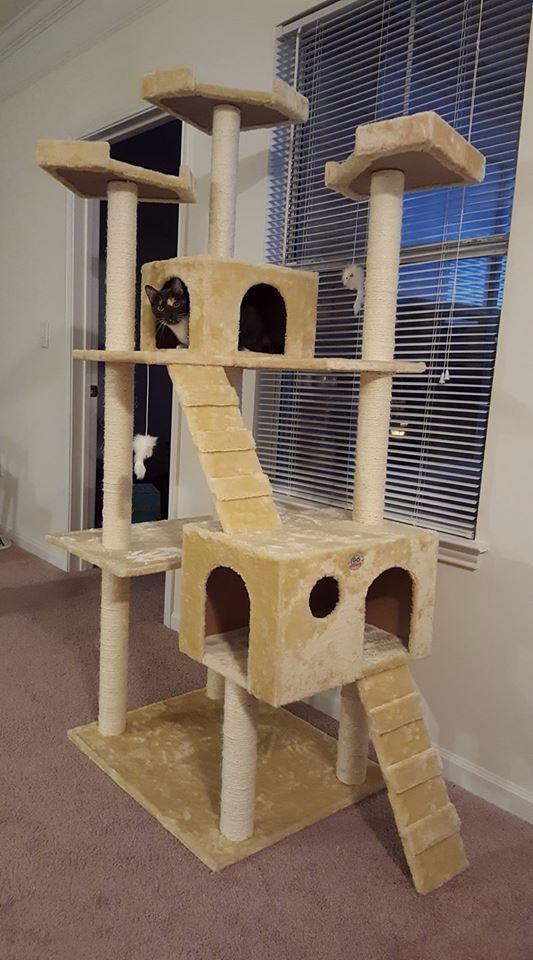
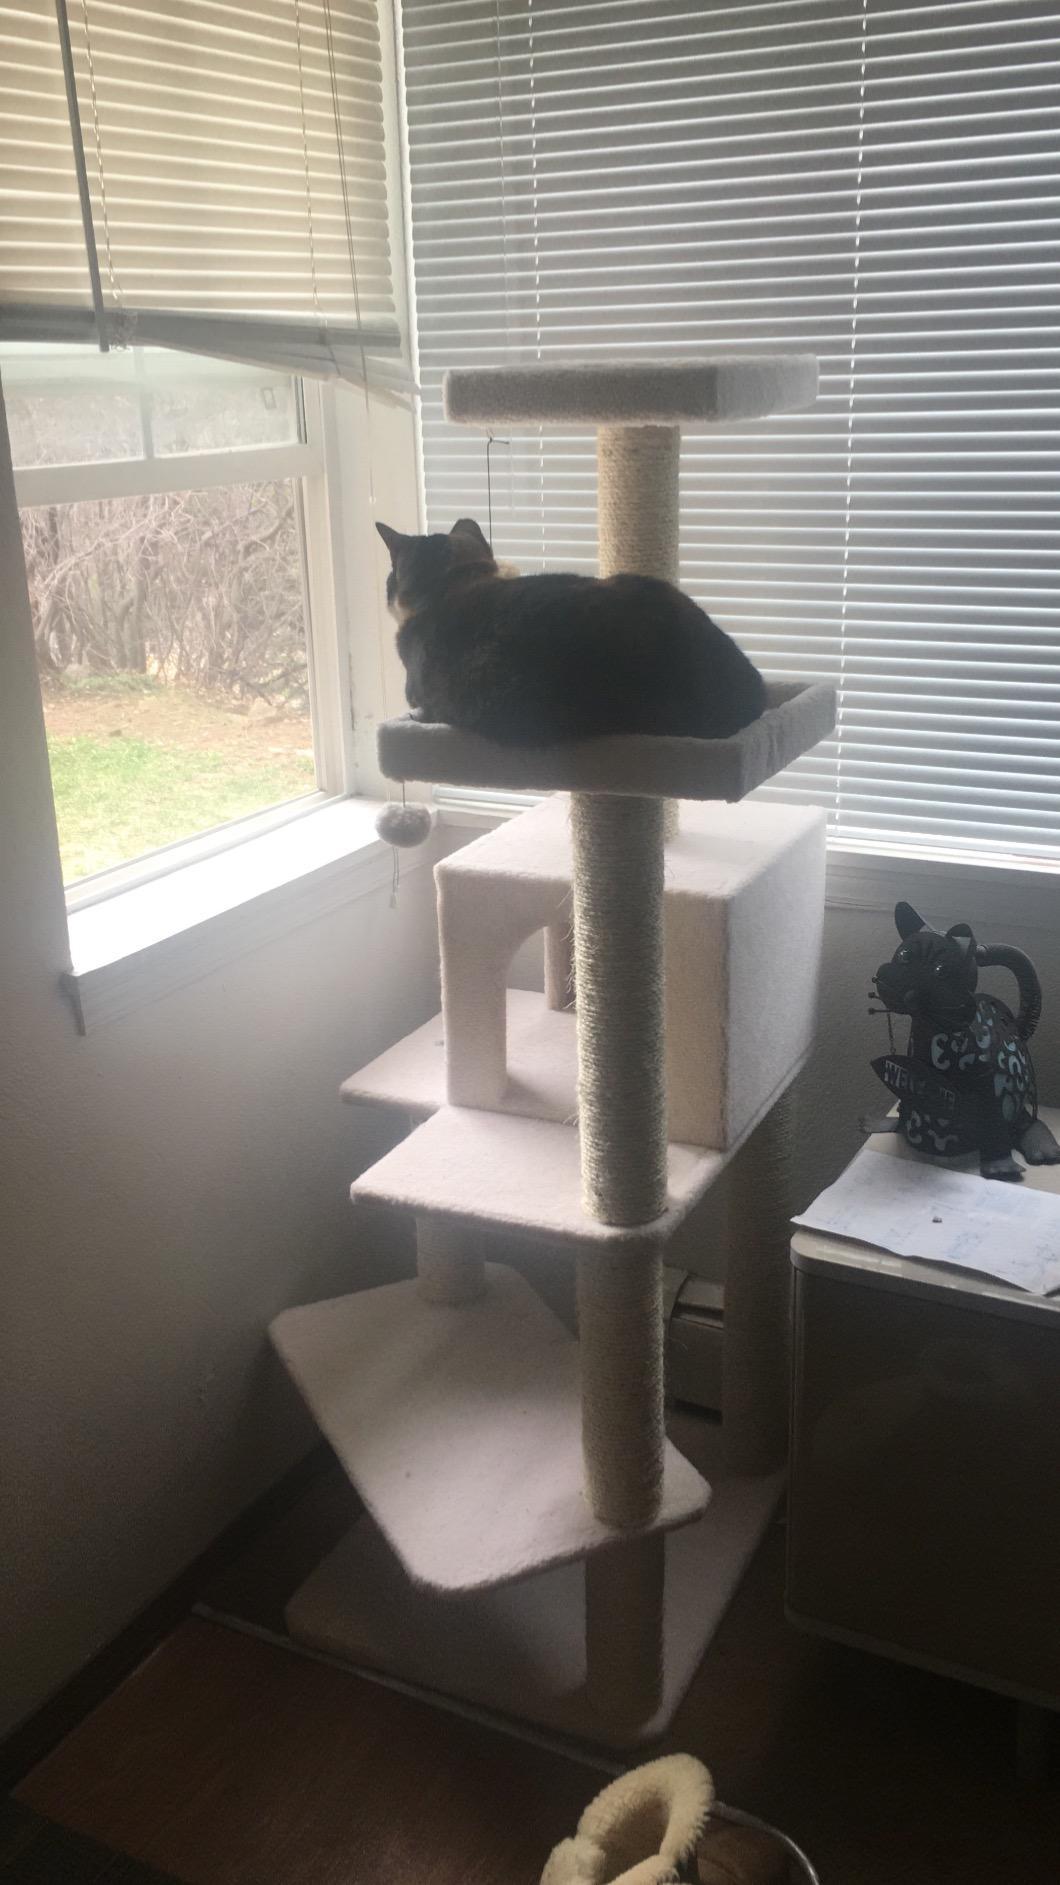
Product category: items_cat tree
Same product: no